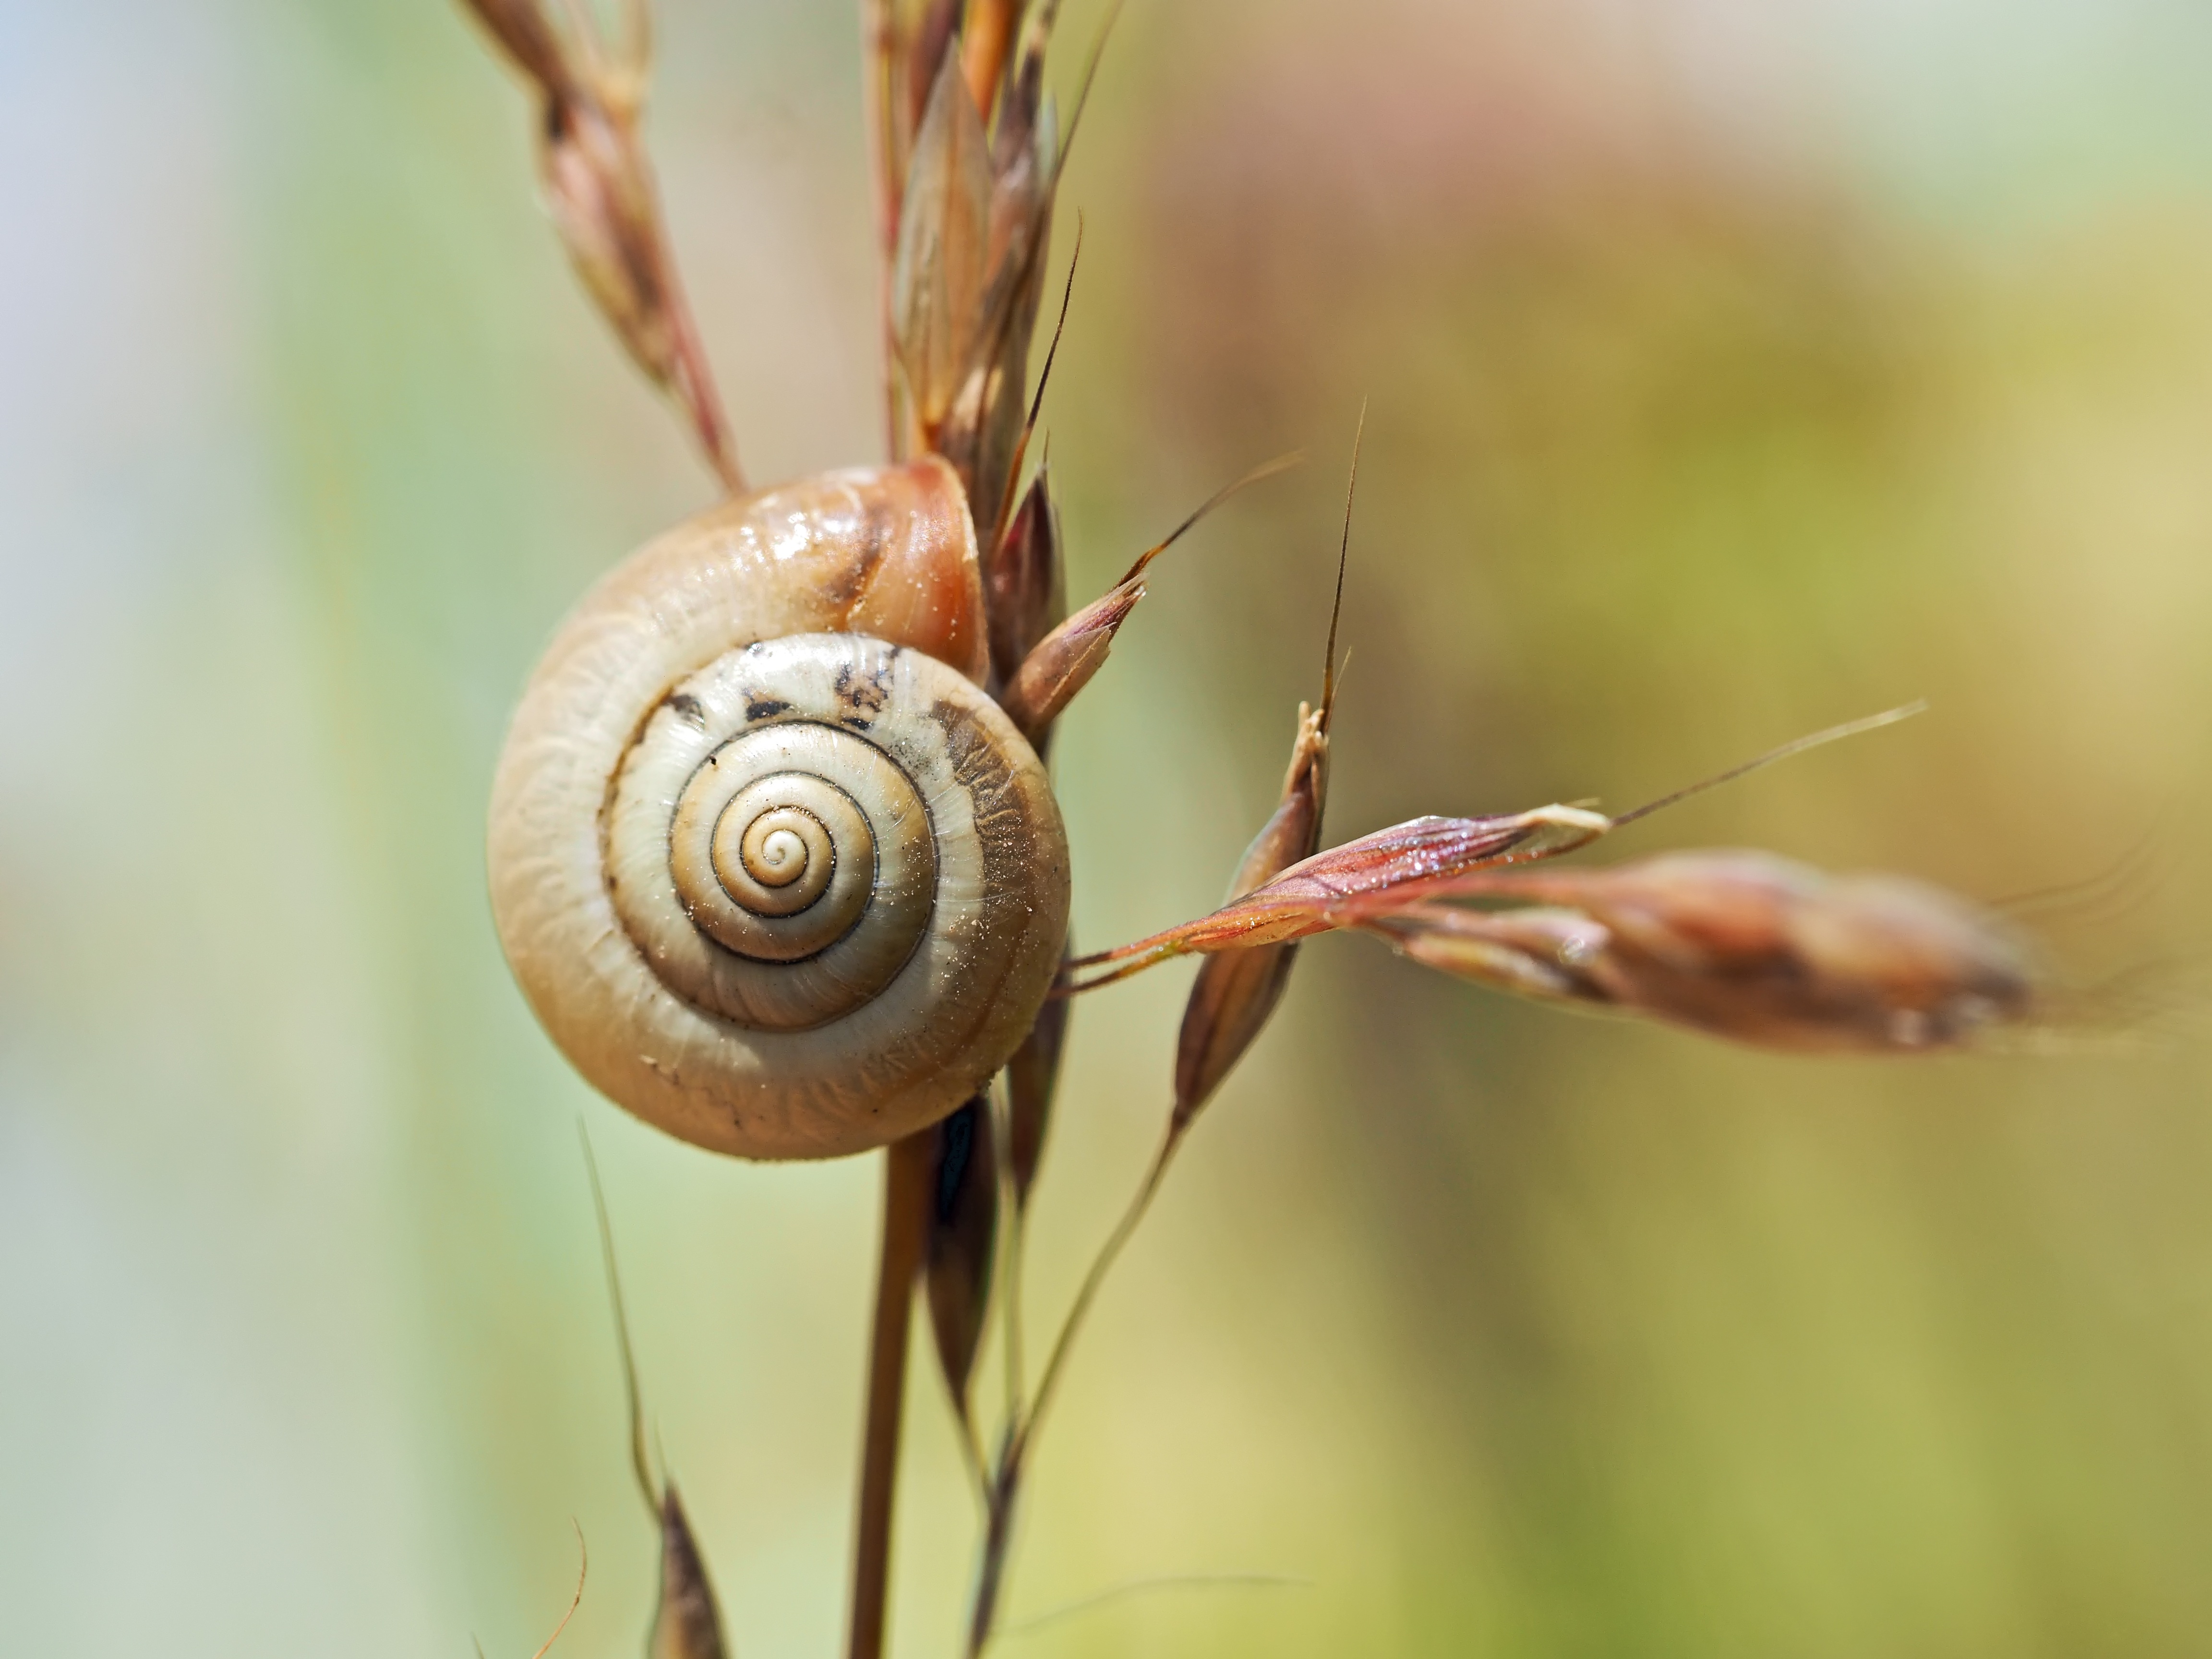
nature, photography, flower, animal, live, fauna, invertebrate, close up, snail, macro photography, plant stem, snails and slugs